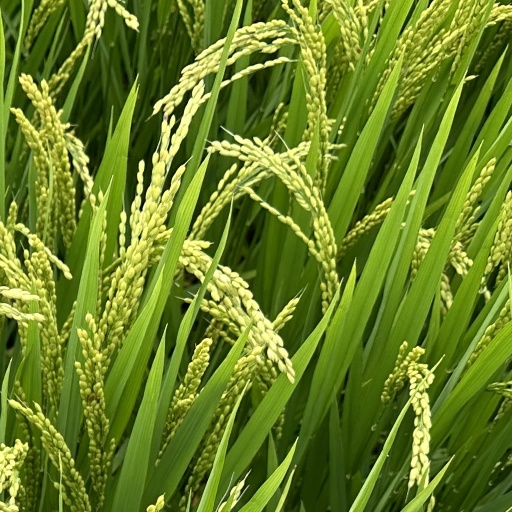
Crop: rice